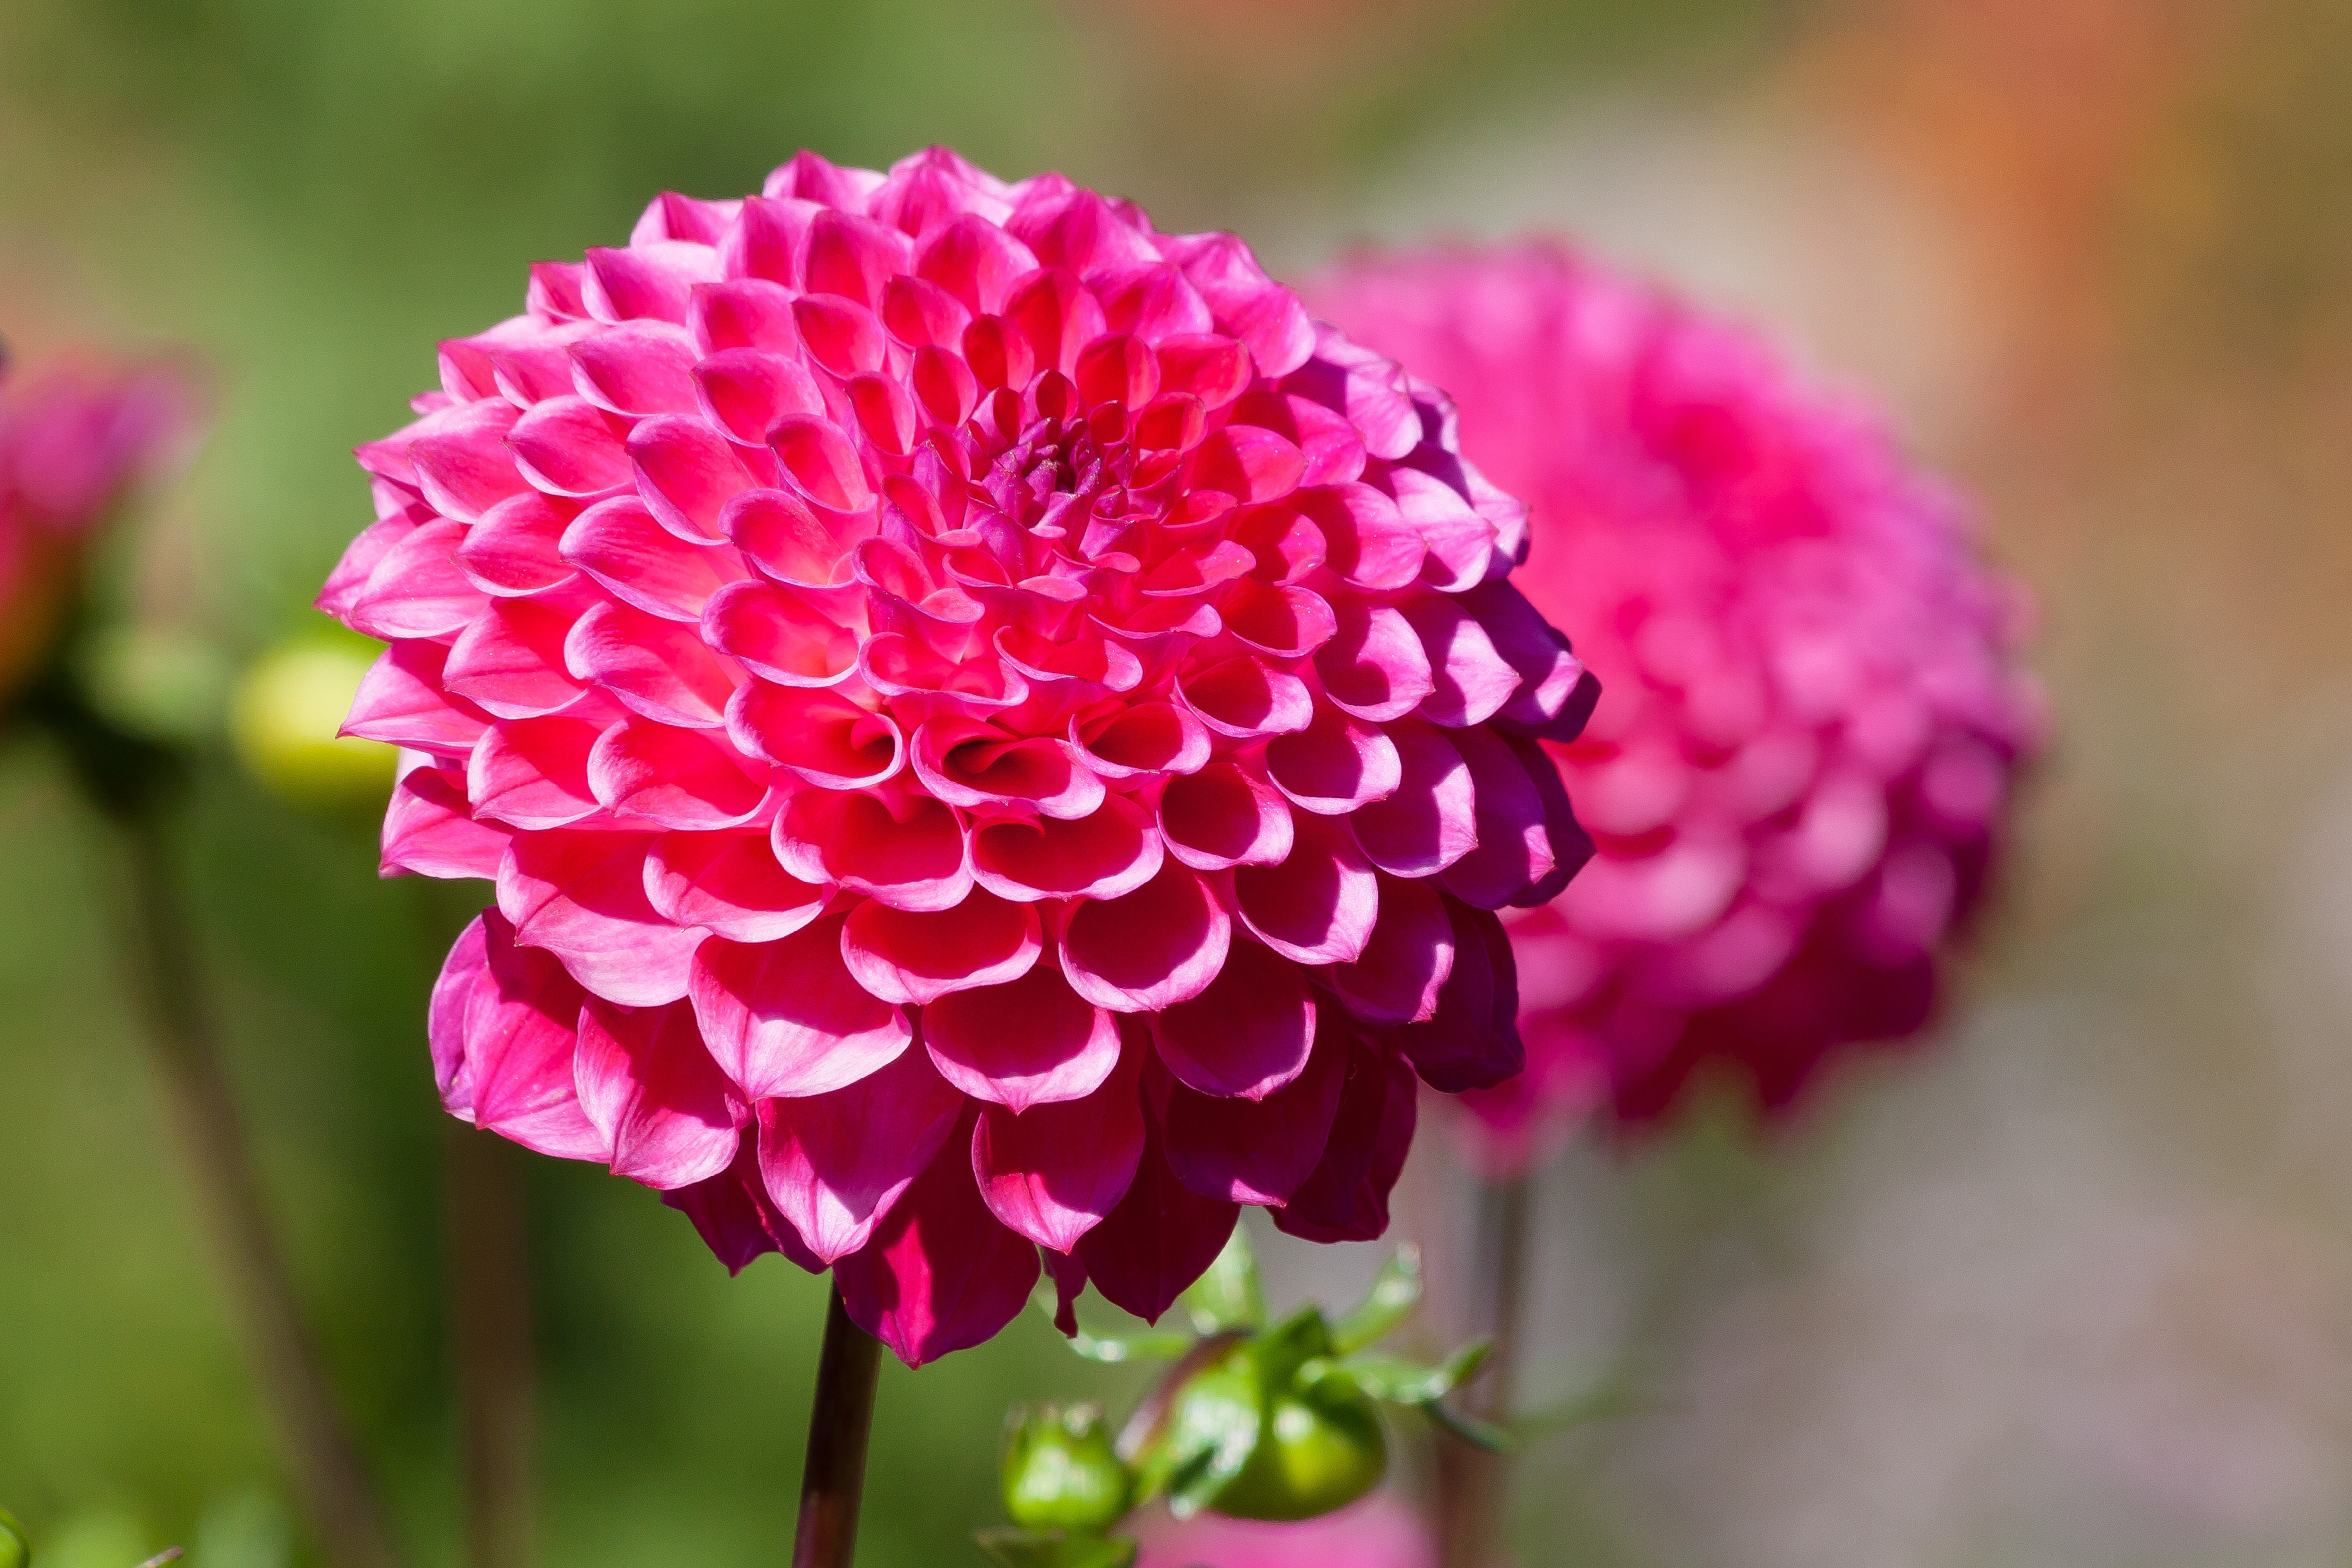
blossom, plant, flower, petal, bloom, autumn, botany, pink, flora, dahlia, geothermal, dahlias, flower garden, composites, macro photography, flowering plant, ornamental flower, daisy family, pompon dahlia, annual plant, plant stem, land plant